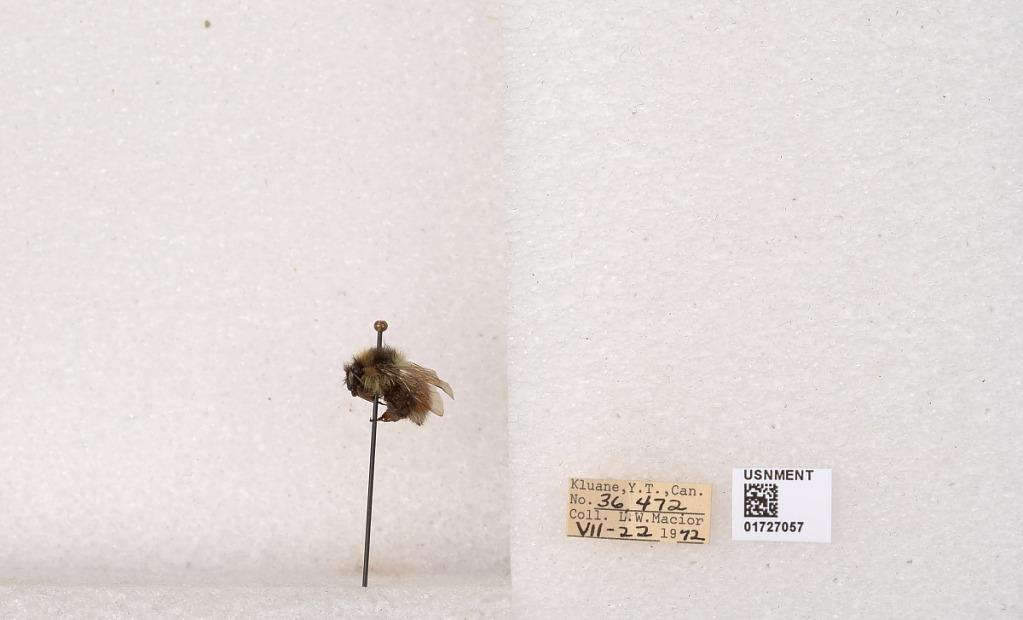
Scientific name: Bombus (Pyrobombus) sylvicola Kirby
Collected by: L. Macior
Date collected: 1972-7-22
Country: Canada
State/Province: Yukon Teritory
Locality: Kluane National Park and Reserve
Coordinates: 60.7493, -139.504